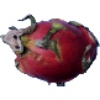
Label: Pitahaya Red 1